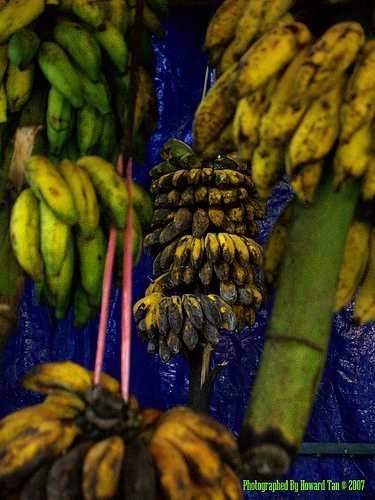
Label: Banana